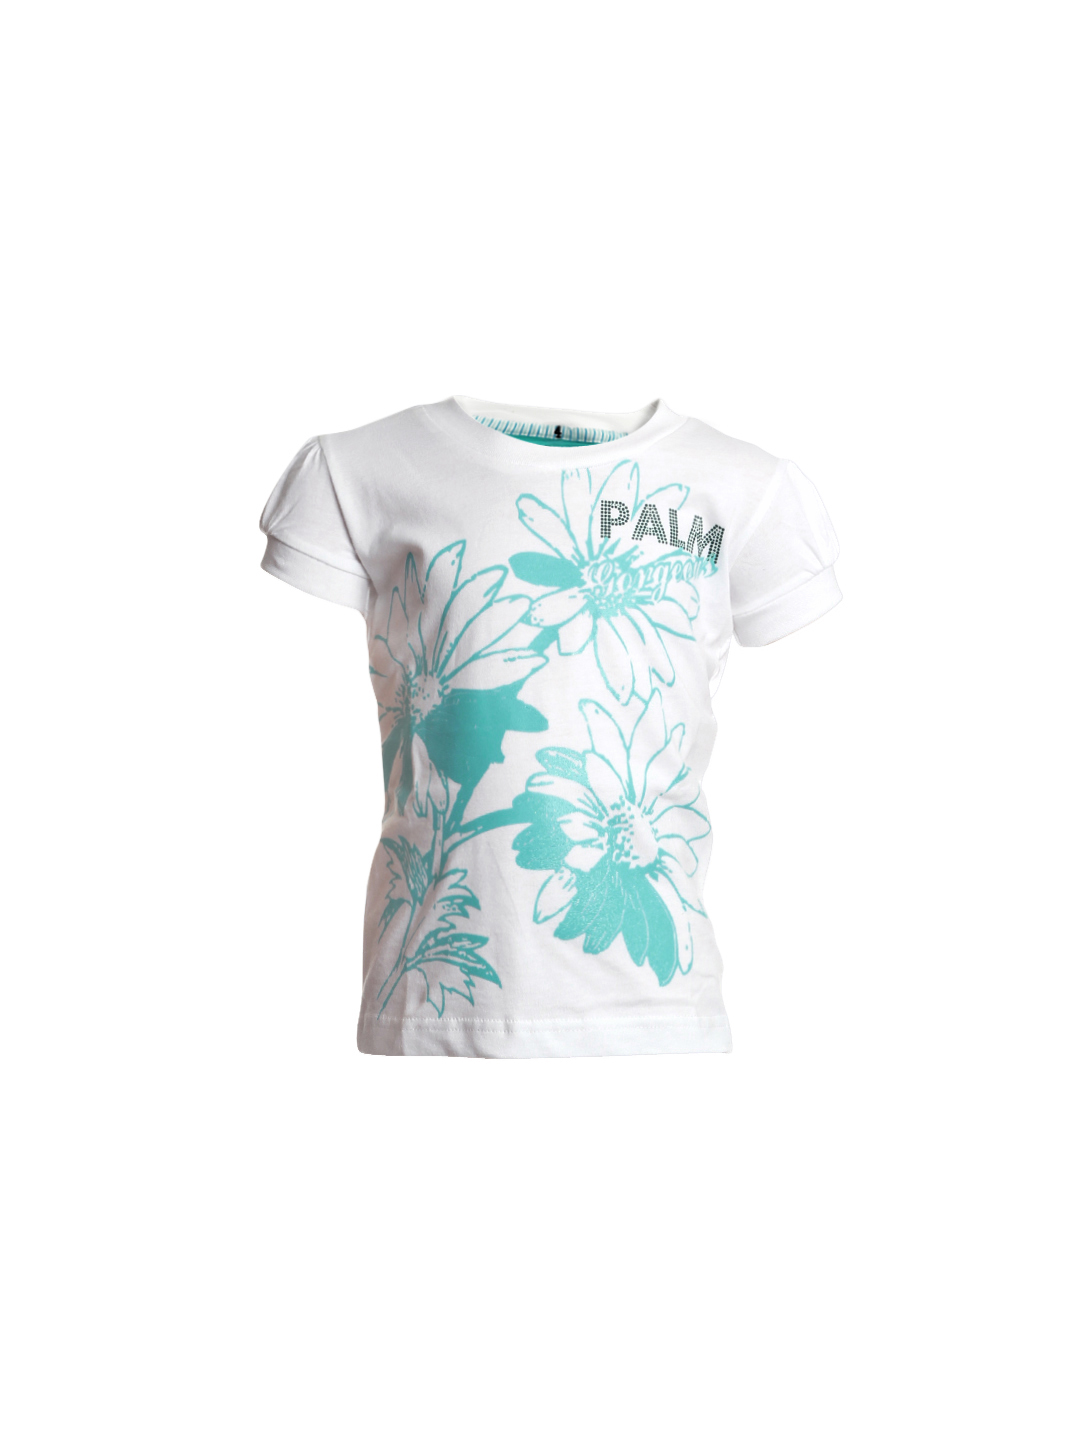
Gini and Jony Girls Printed White Top
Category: Apparel / Topwear / Tops
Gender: Girls
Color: White
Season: Summer 2012
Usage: Casual